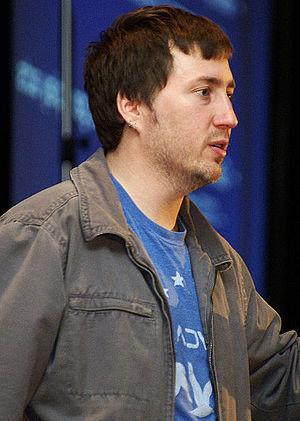
Harvey Smith]] au Sommet international du jeu de Montréal en 2007.